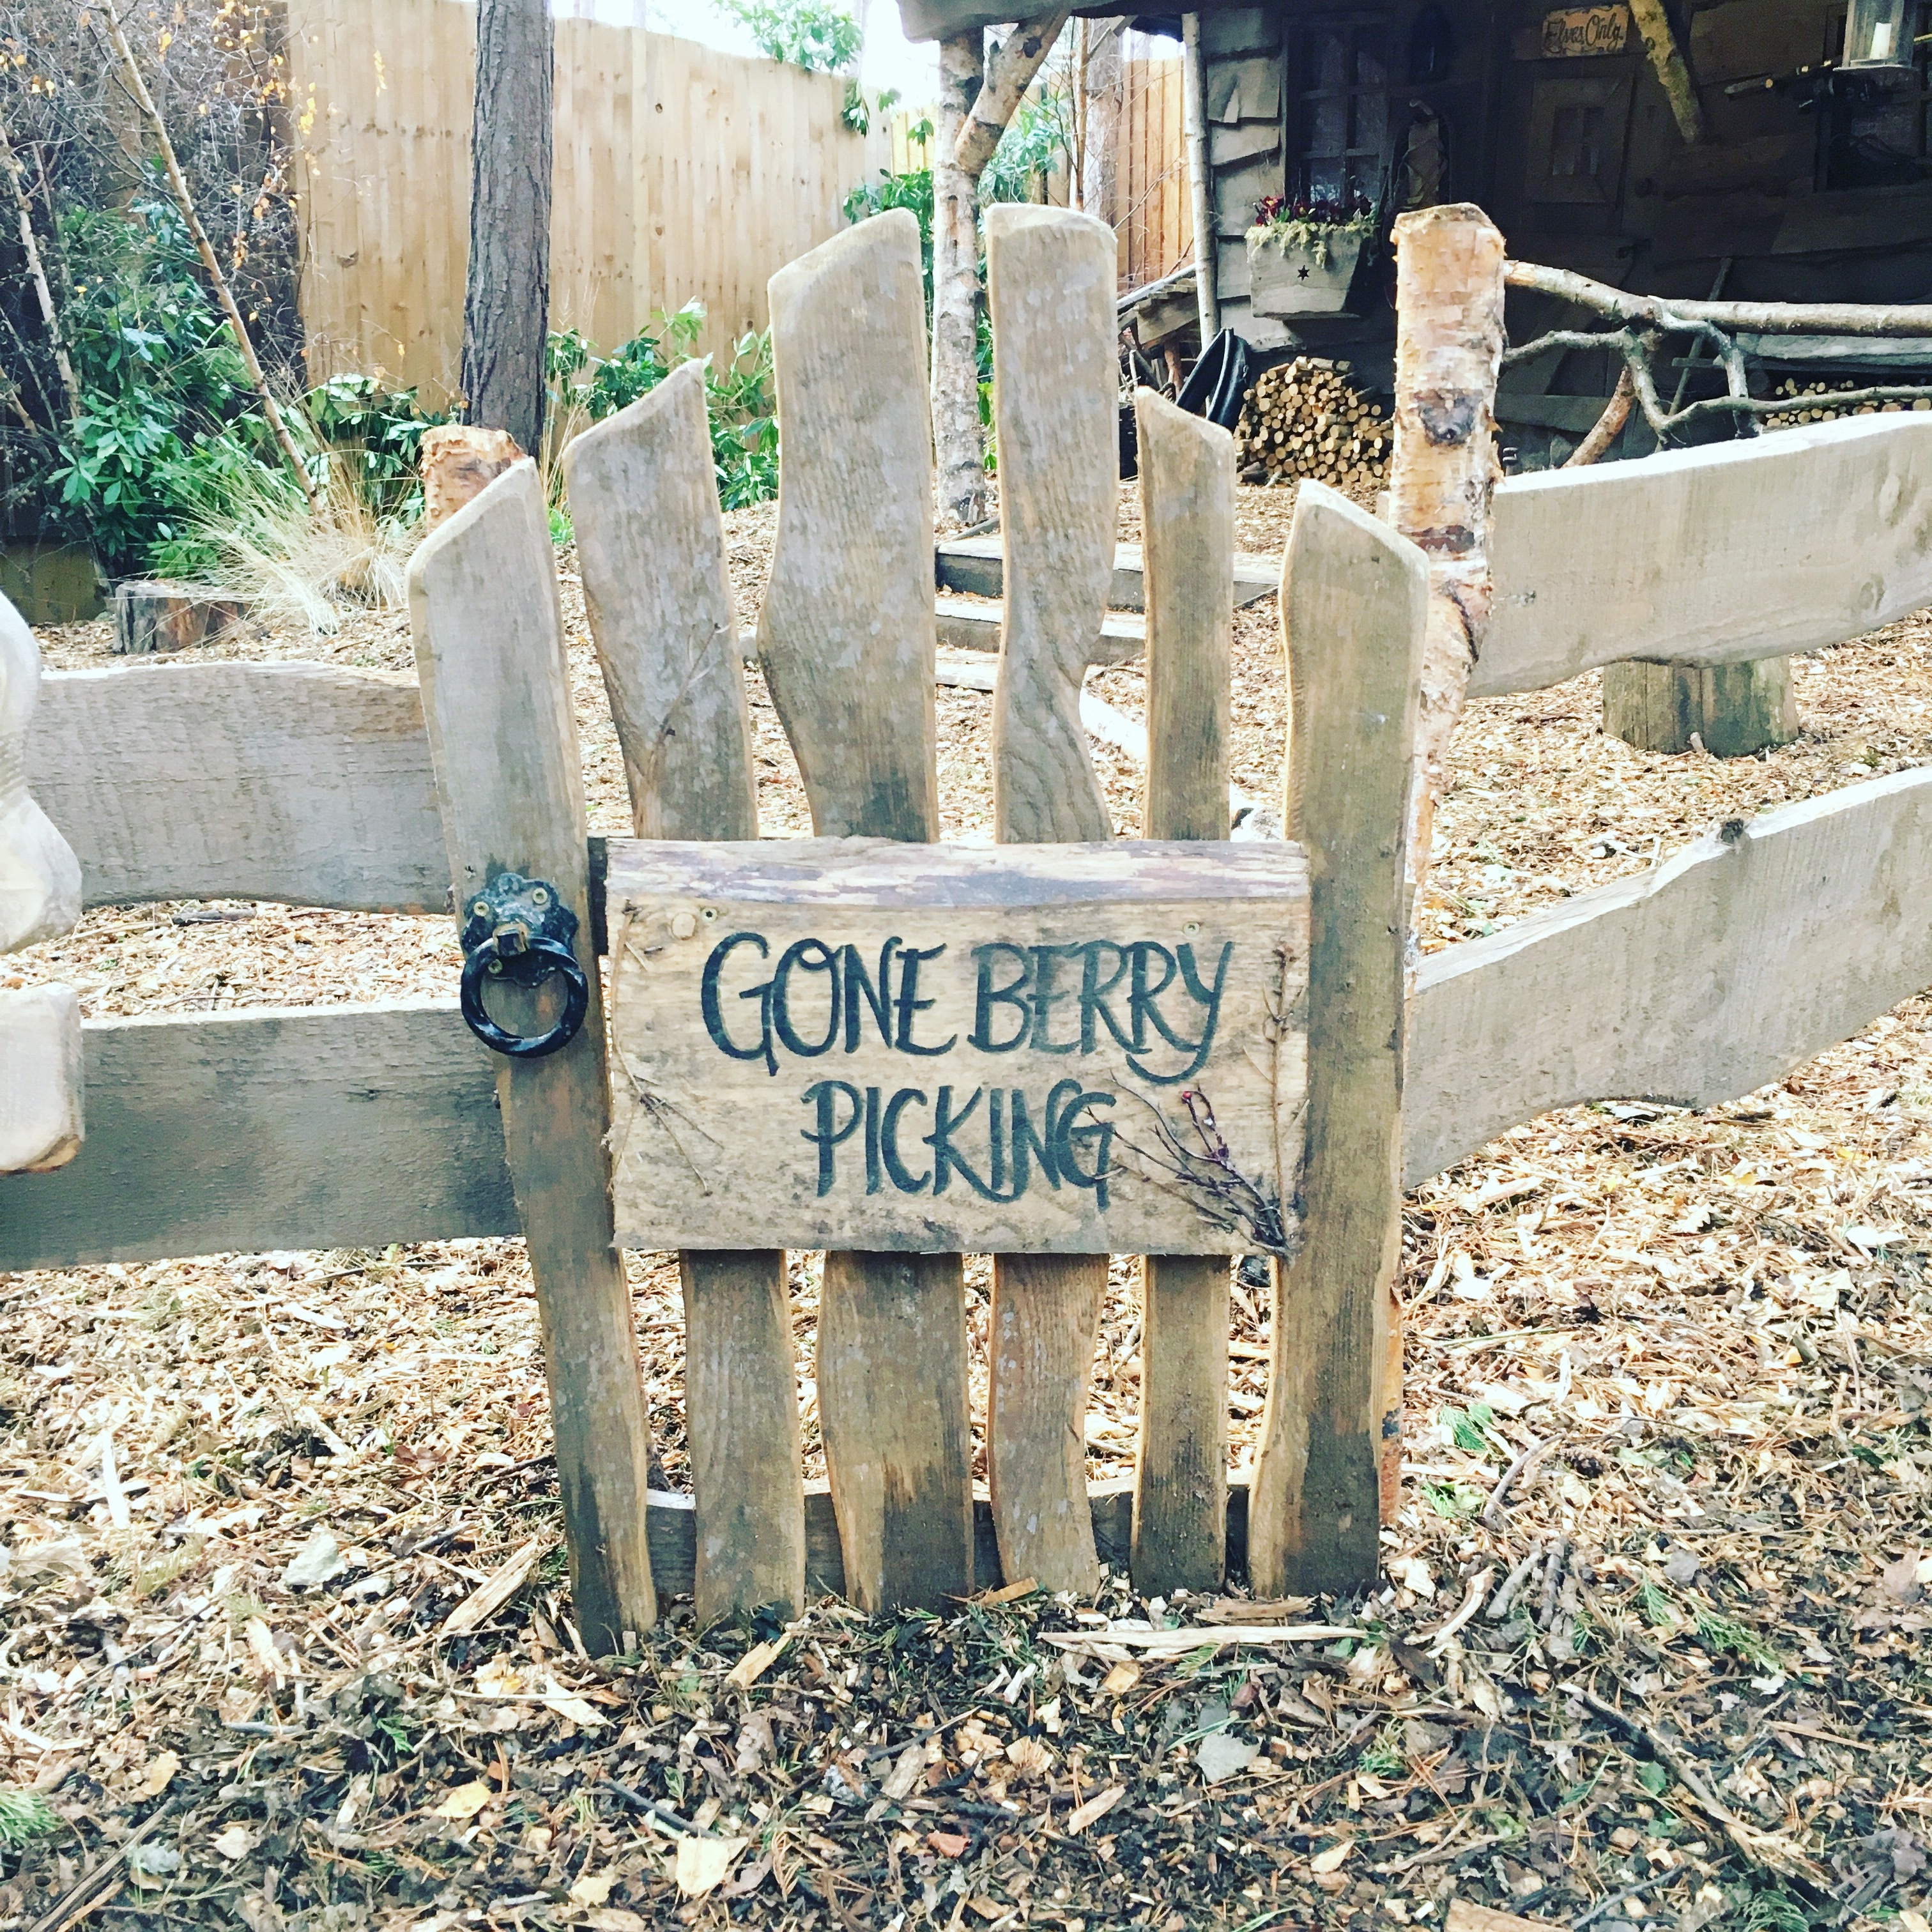
tree, grass, wood